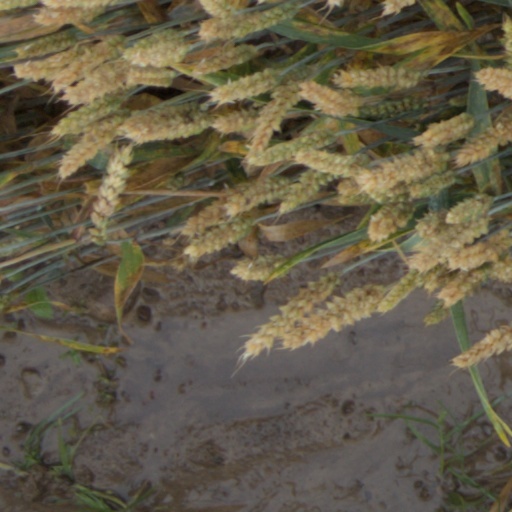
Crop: wheat